Seymour Thorne George

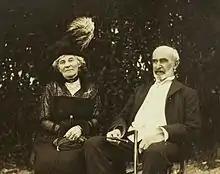
Annie and Seymour Thorne George

His father was a friend of Sir George Grey, who had been Governor of New Zealand and who temporarily returned to England in 1859. On the advice of Grey, Thorne George moved to New Zealand. For some years, he was the estate manager for Grey on Kawau Island. On 3 December 1872, he married Annie Maria Matthews (1853–1938), who was the daughter of Sir Godfrey Thomas, the half brother of George Grey. After Thomas' death in 1861, Grey had adopted Annie and had raised her. Seymour and Annie had a daughter, Julia Thorne George, who was born in 1874 in Sir George Grey's Mansion house on Kawau Island.